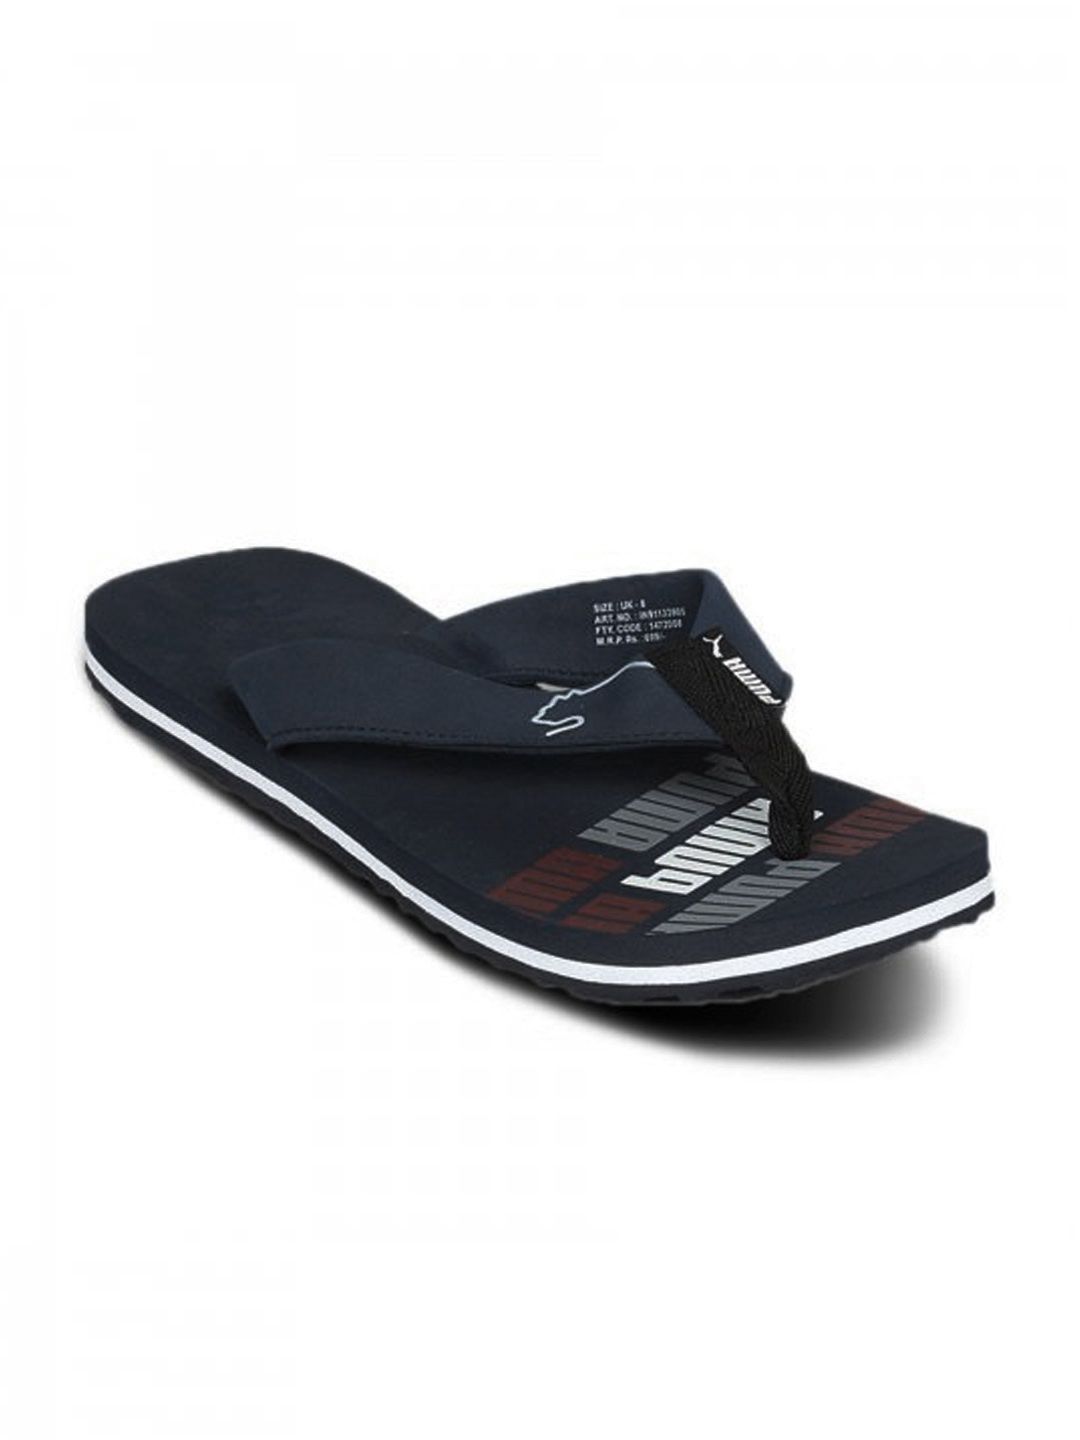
Puma Men Alizona Navy Blue Flip Flops
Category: Footwear / Flip Flops / Flip Flops
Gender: Men
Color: Navy Blue
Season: Summer 2012
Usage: Casual